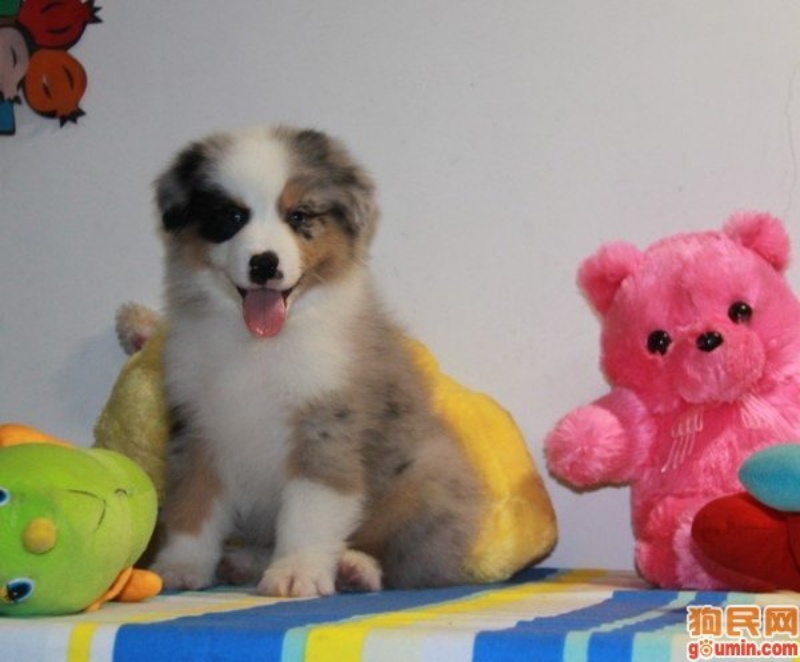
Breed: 245-n000098-Australian_Shepherd